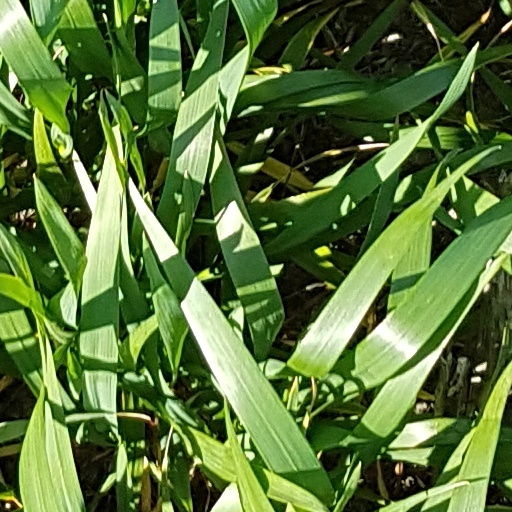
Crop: wheat